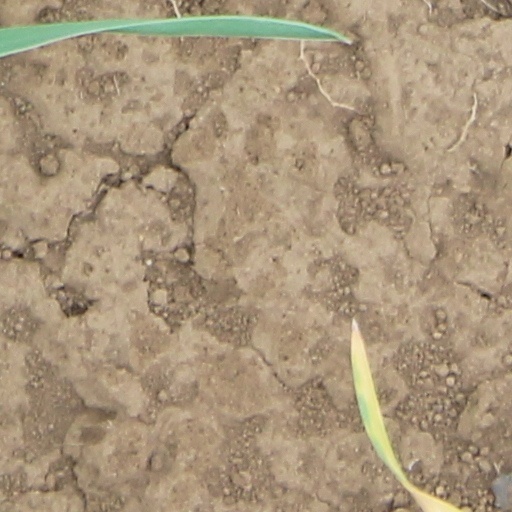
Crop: wheat